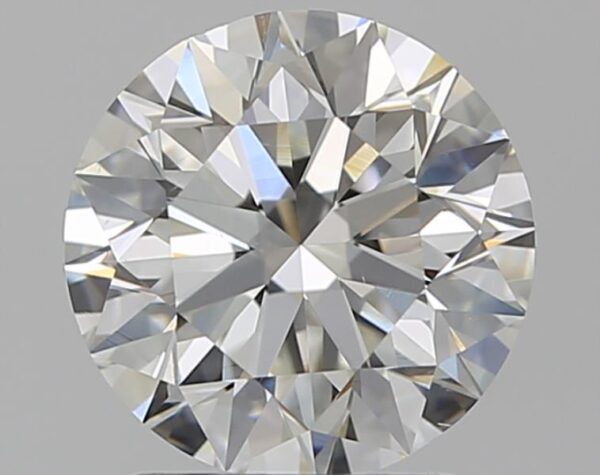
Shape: round
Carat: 1.7
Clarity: VS2
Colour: H
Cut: EX
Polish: EX
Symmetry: EX
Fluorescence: N
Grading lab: GIA
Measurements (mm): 7.55 x 7.59 x 4.76